Brian Lochore

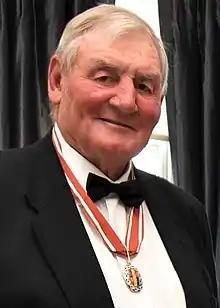
Lochore at the 2018 Order of New Zealand dinner

Lochore was also an advocate for conservation and was Chair of the Queen Elizabeth II National Trust for eight years from 2003 to 2011, an independent charitable trust that partners with private landowners to protect natural and cultural heritage sites on their land with covenants.